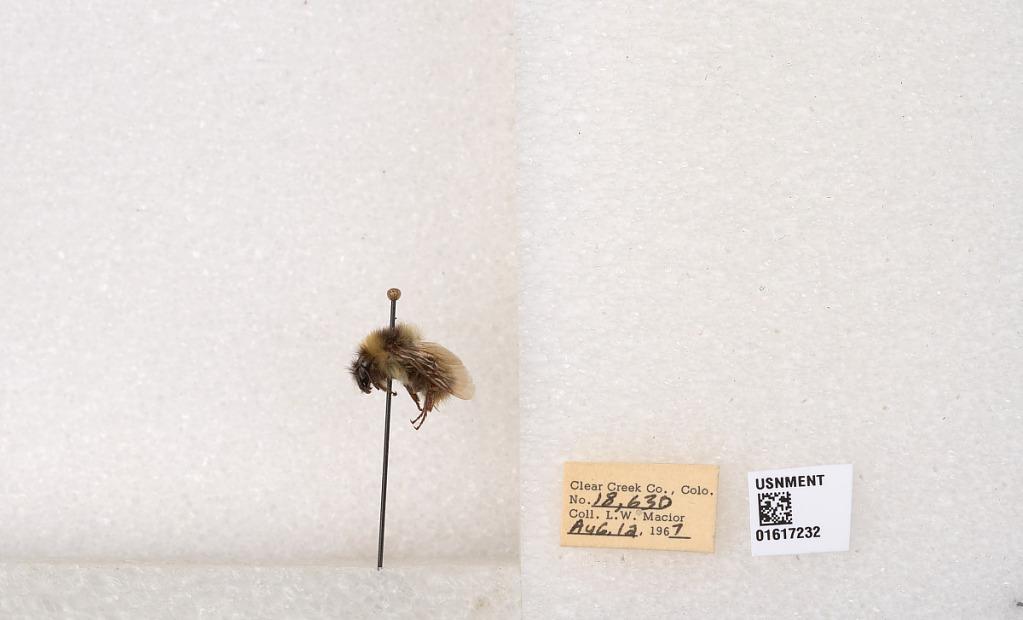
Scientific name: Bombus kirbyellus
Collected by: L. Macior
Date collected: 1967-8-12
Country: United States
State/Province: Colorado
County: Clear Creek
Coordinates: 39.6891, -105.644